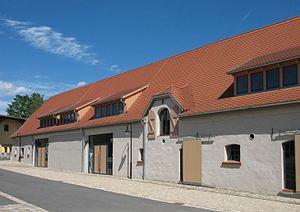
Kölleda est une ville d'Allemagne située en Thuringe dans l'arrondissement de Sömmerda.